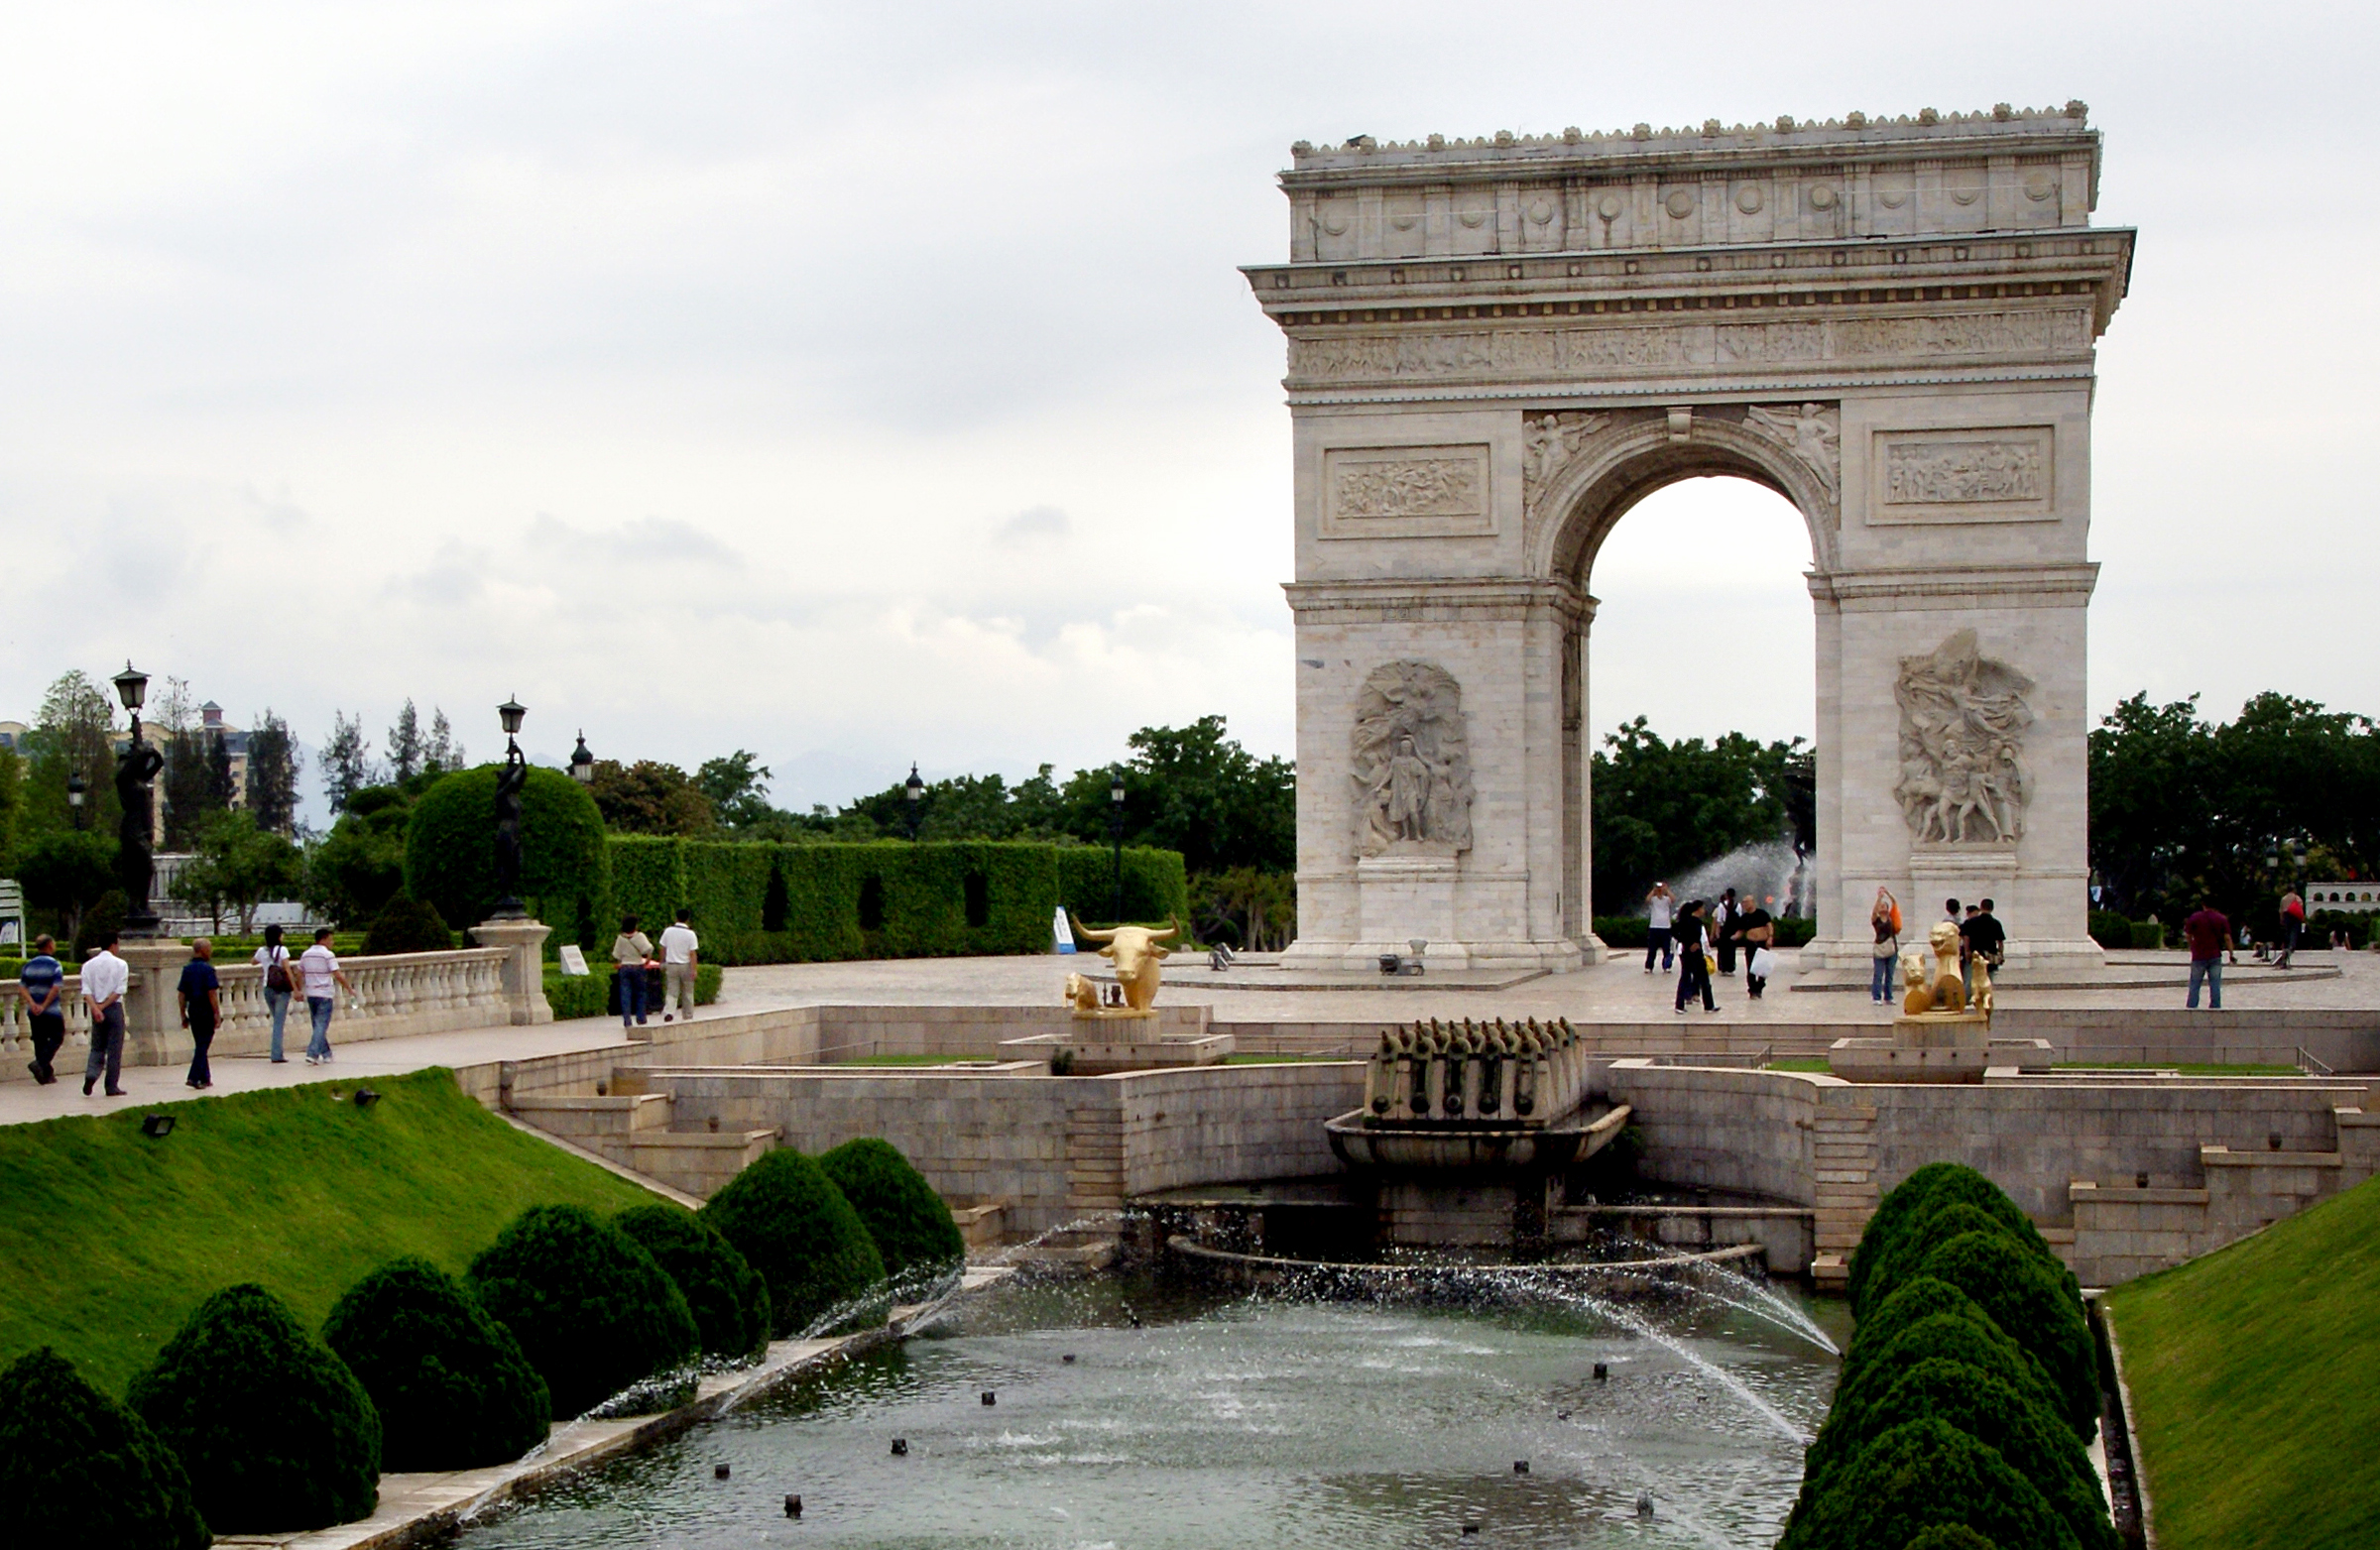
architecture, palace, monument, arch, plaza, landmark, memorial, publicdomain, arcdetriomphe, town square, estate, china, themeparks, shenzhen, reflecting pool, triumphal arch, ancient history